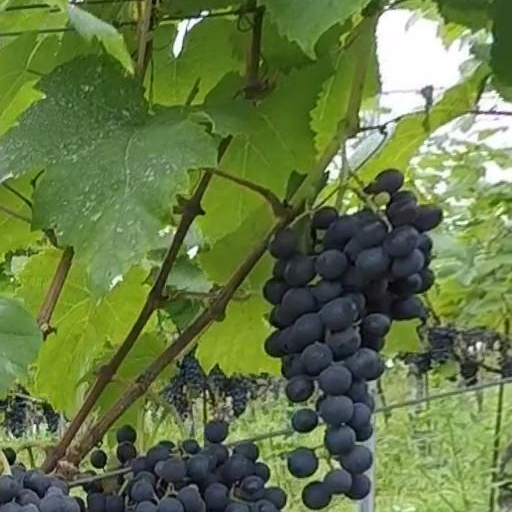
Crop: grape